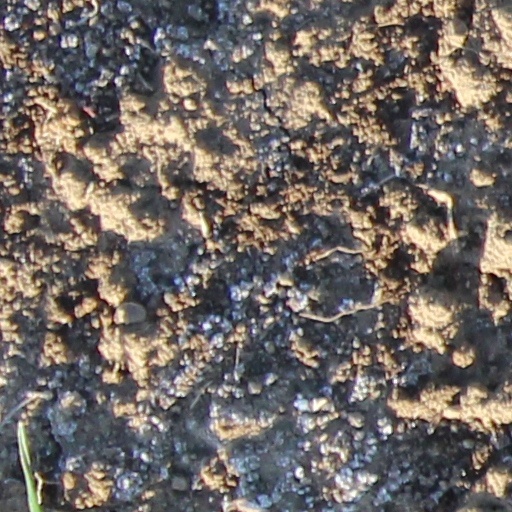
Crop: wheat